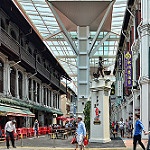
Label: street